Miloslav Brepta

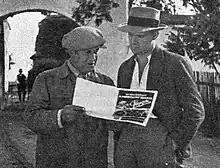
Miloslav Brepta (right) in the movie

Miloslav Brepta (29 October 1902 – 6 March 1959) was a Czech sailor. He competed in the O-Jolle event at the 1936 Summer Olympics.